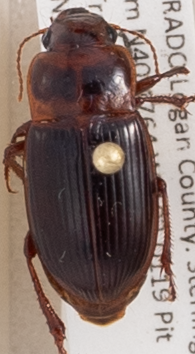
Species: Harpalus reversus
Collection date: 2014-07-22
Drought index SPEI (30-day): -0.016
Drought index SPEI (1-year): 0.63
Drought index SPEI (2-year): -0.656